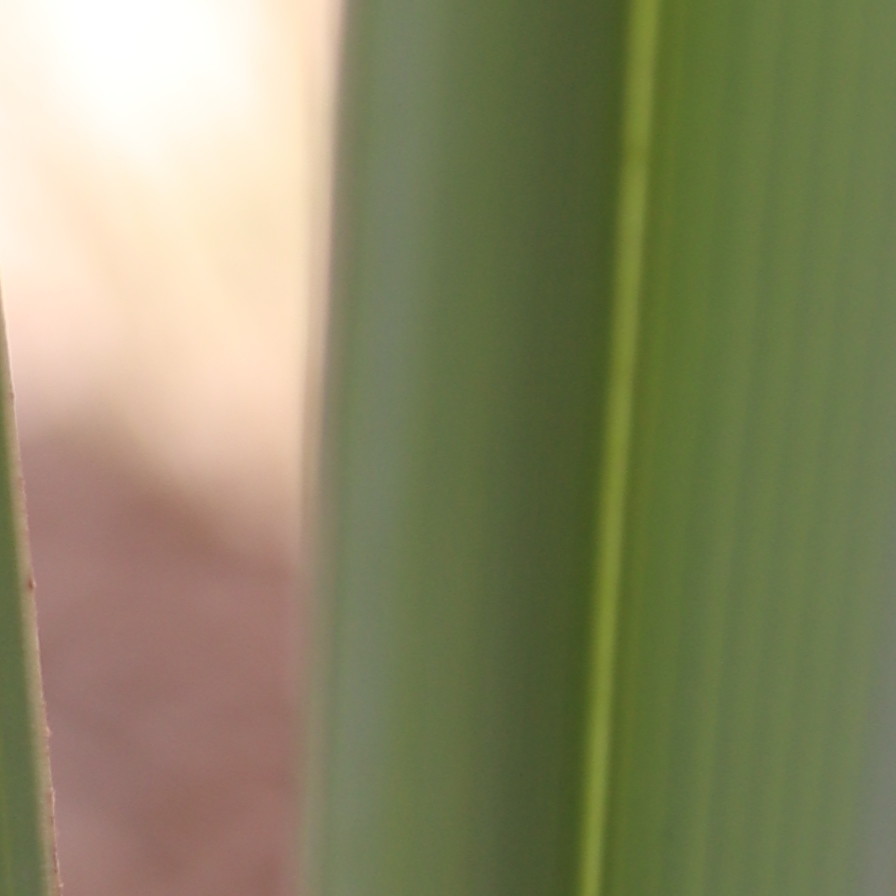
Label: Healthy